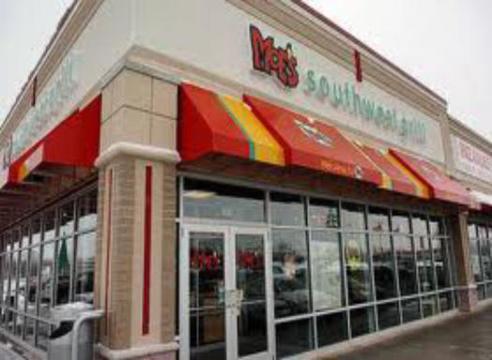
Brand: moe's southwest grill
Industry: Food